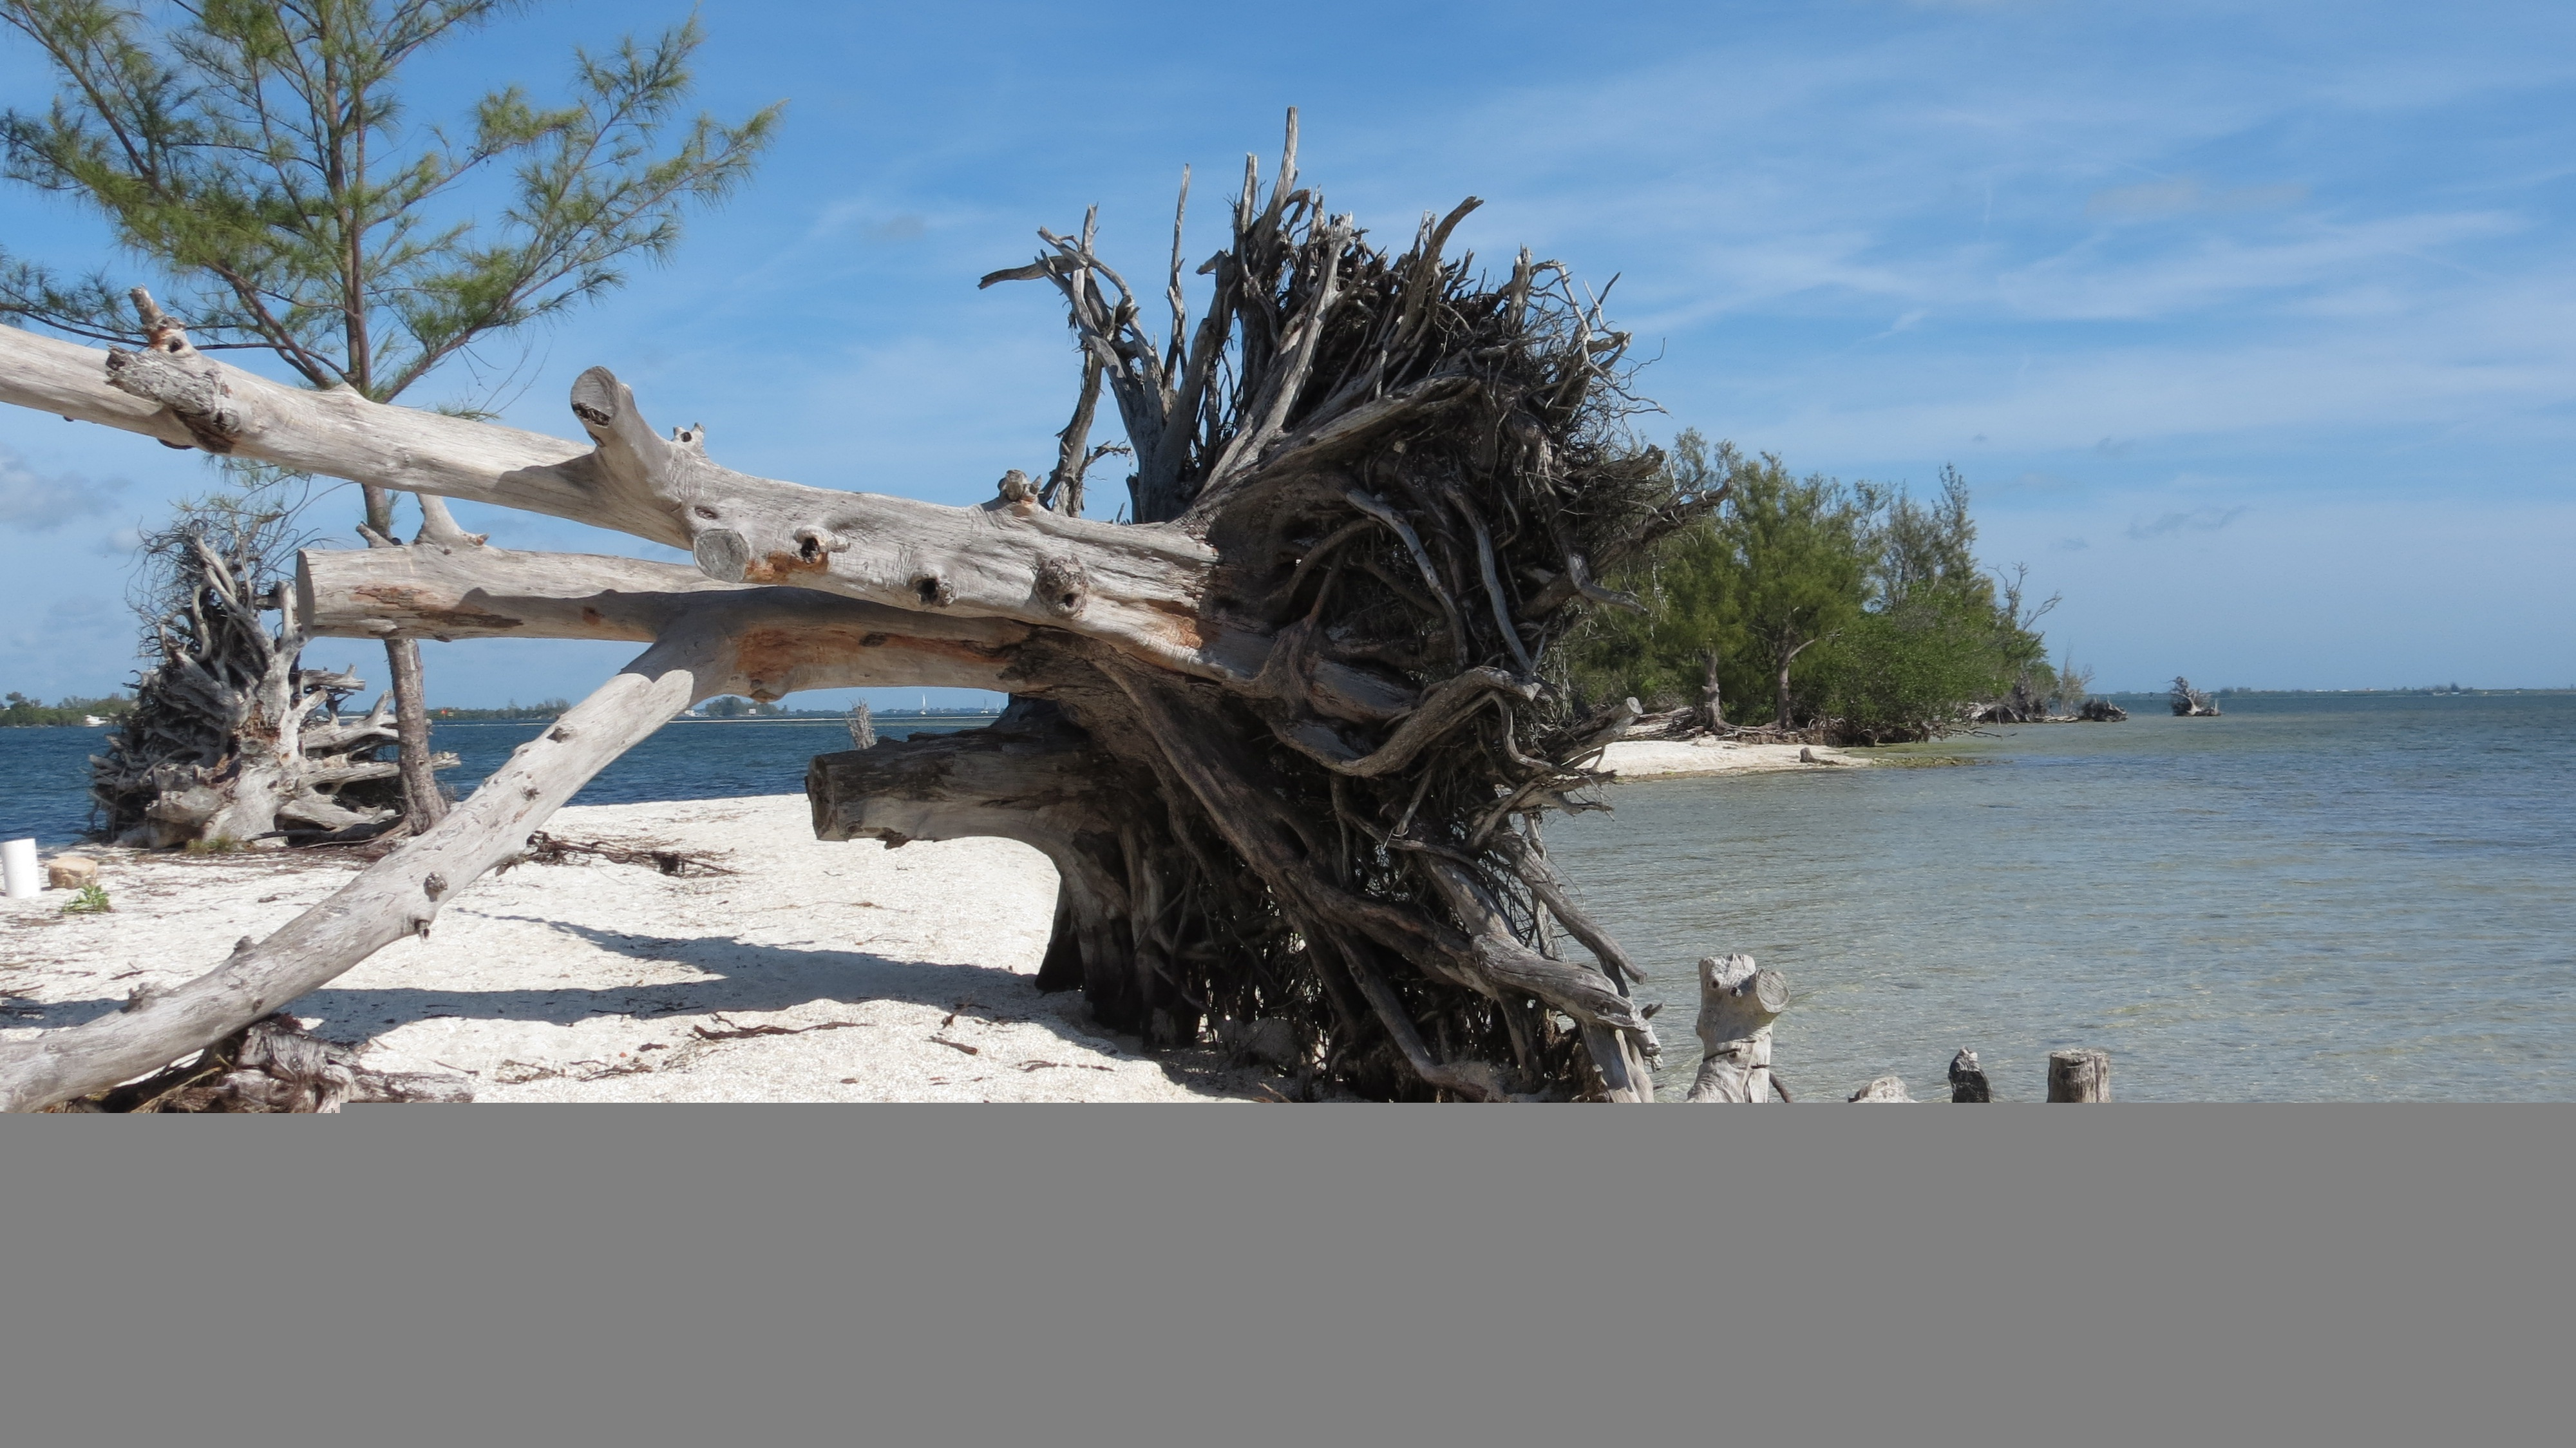
beach, landscape, sea, tree, water, nature, sand, winter, sky, wood, sun, shore, wave, wind, summer, tropical, island, scene, florida, deadwood, woody plant, st sebastian, desert island